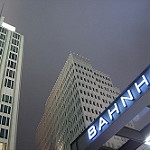
Label: buildings